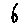
Label: 6